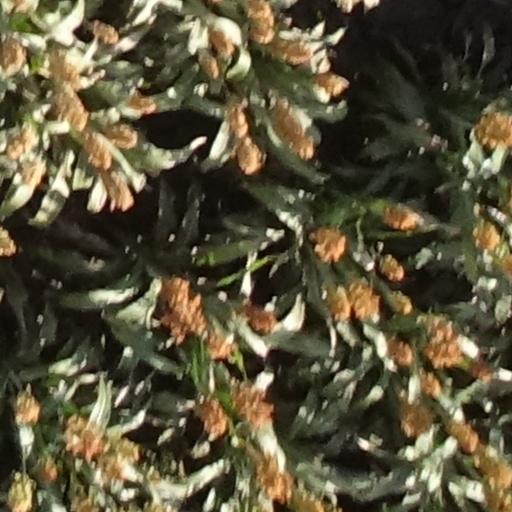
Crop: sorghum